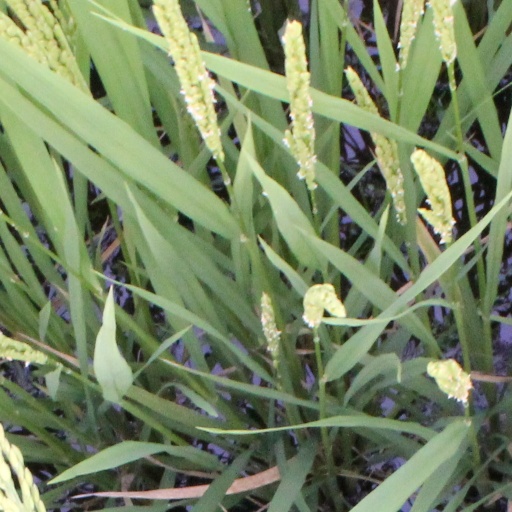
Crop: rice